Heinrich Pfusterschmid-Hardtenstein

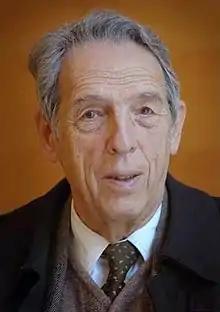
Heinrich Pfusterschmid-Hardtenstein

Heinrich Pfusterschmid-Hardtenstein (*16 January 1927 – 6 May 2024, Graz, Styria) was an Austrian diplomat, who has also been active in the academic world and cultural policy.